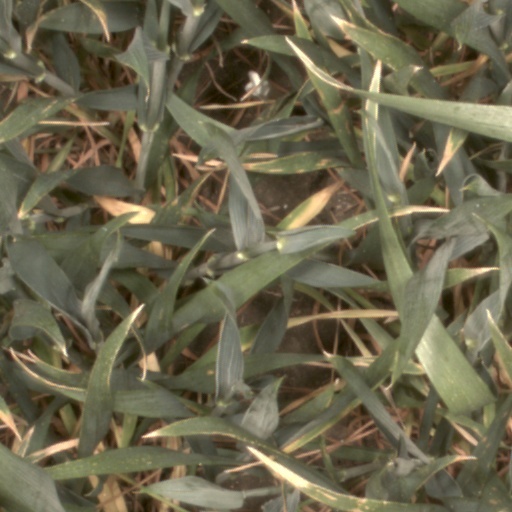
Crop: wheat